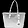
Label: Bag